Teuruarii IV

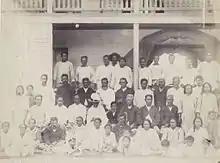
The young king, the regent, group of chiefs and inhabitants of Rurutu, c. 1889

Teuruarii IV, born Epatiana a Teuruarii (8 August 1879 – ), was the last King of Rurutu, an island within the larger Austral Islands archipelago, who ruled from around 1886 until the annexation of the island to France in 1900. Proclaimed king upon his father's abdication while still a child, his mother ruled as regent. During this regency the Church of Moerari was consecrated and the death penalty was abolished.